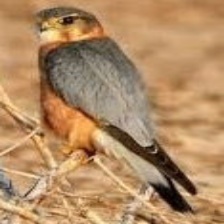
Species: MERLIN
Scientific name: FALCO COLUMBARIUS